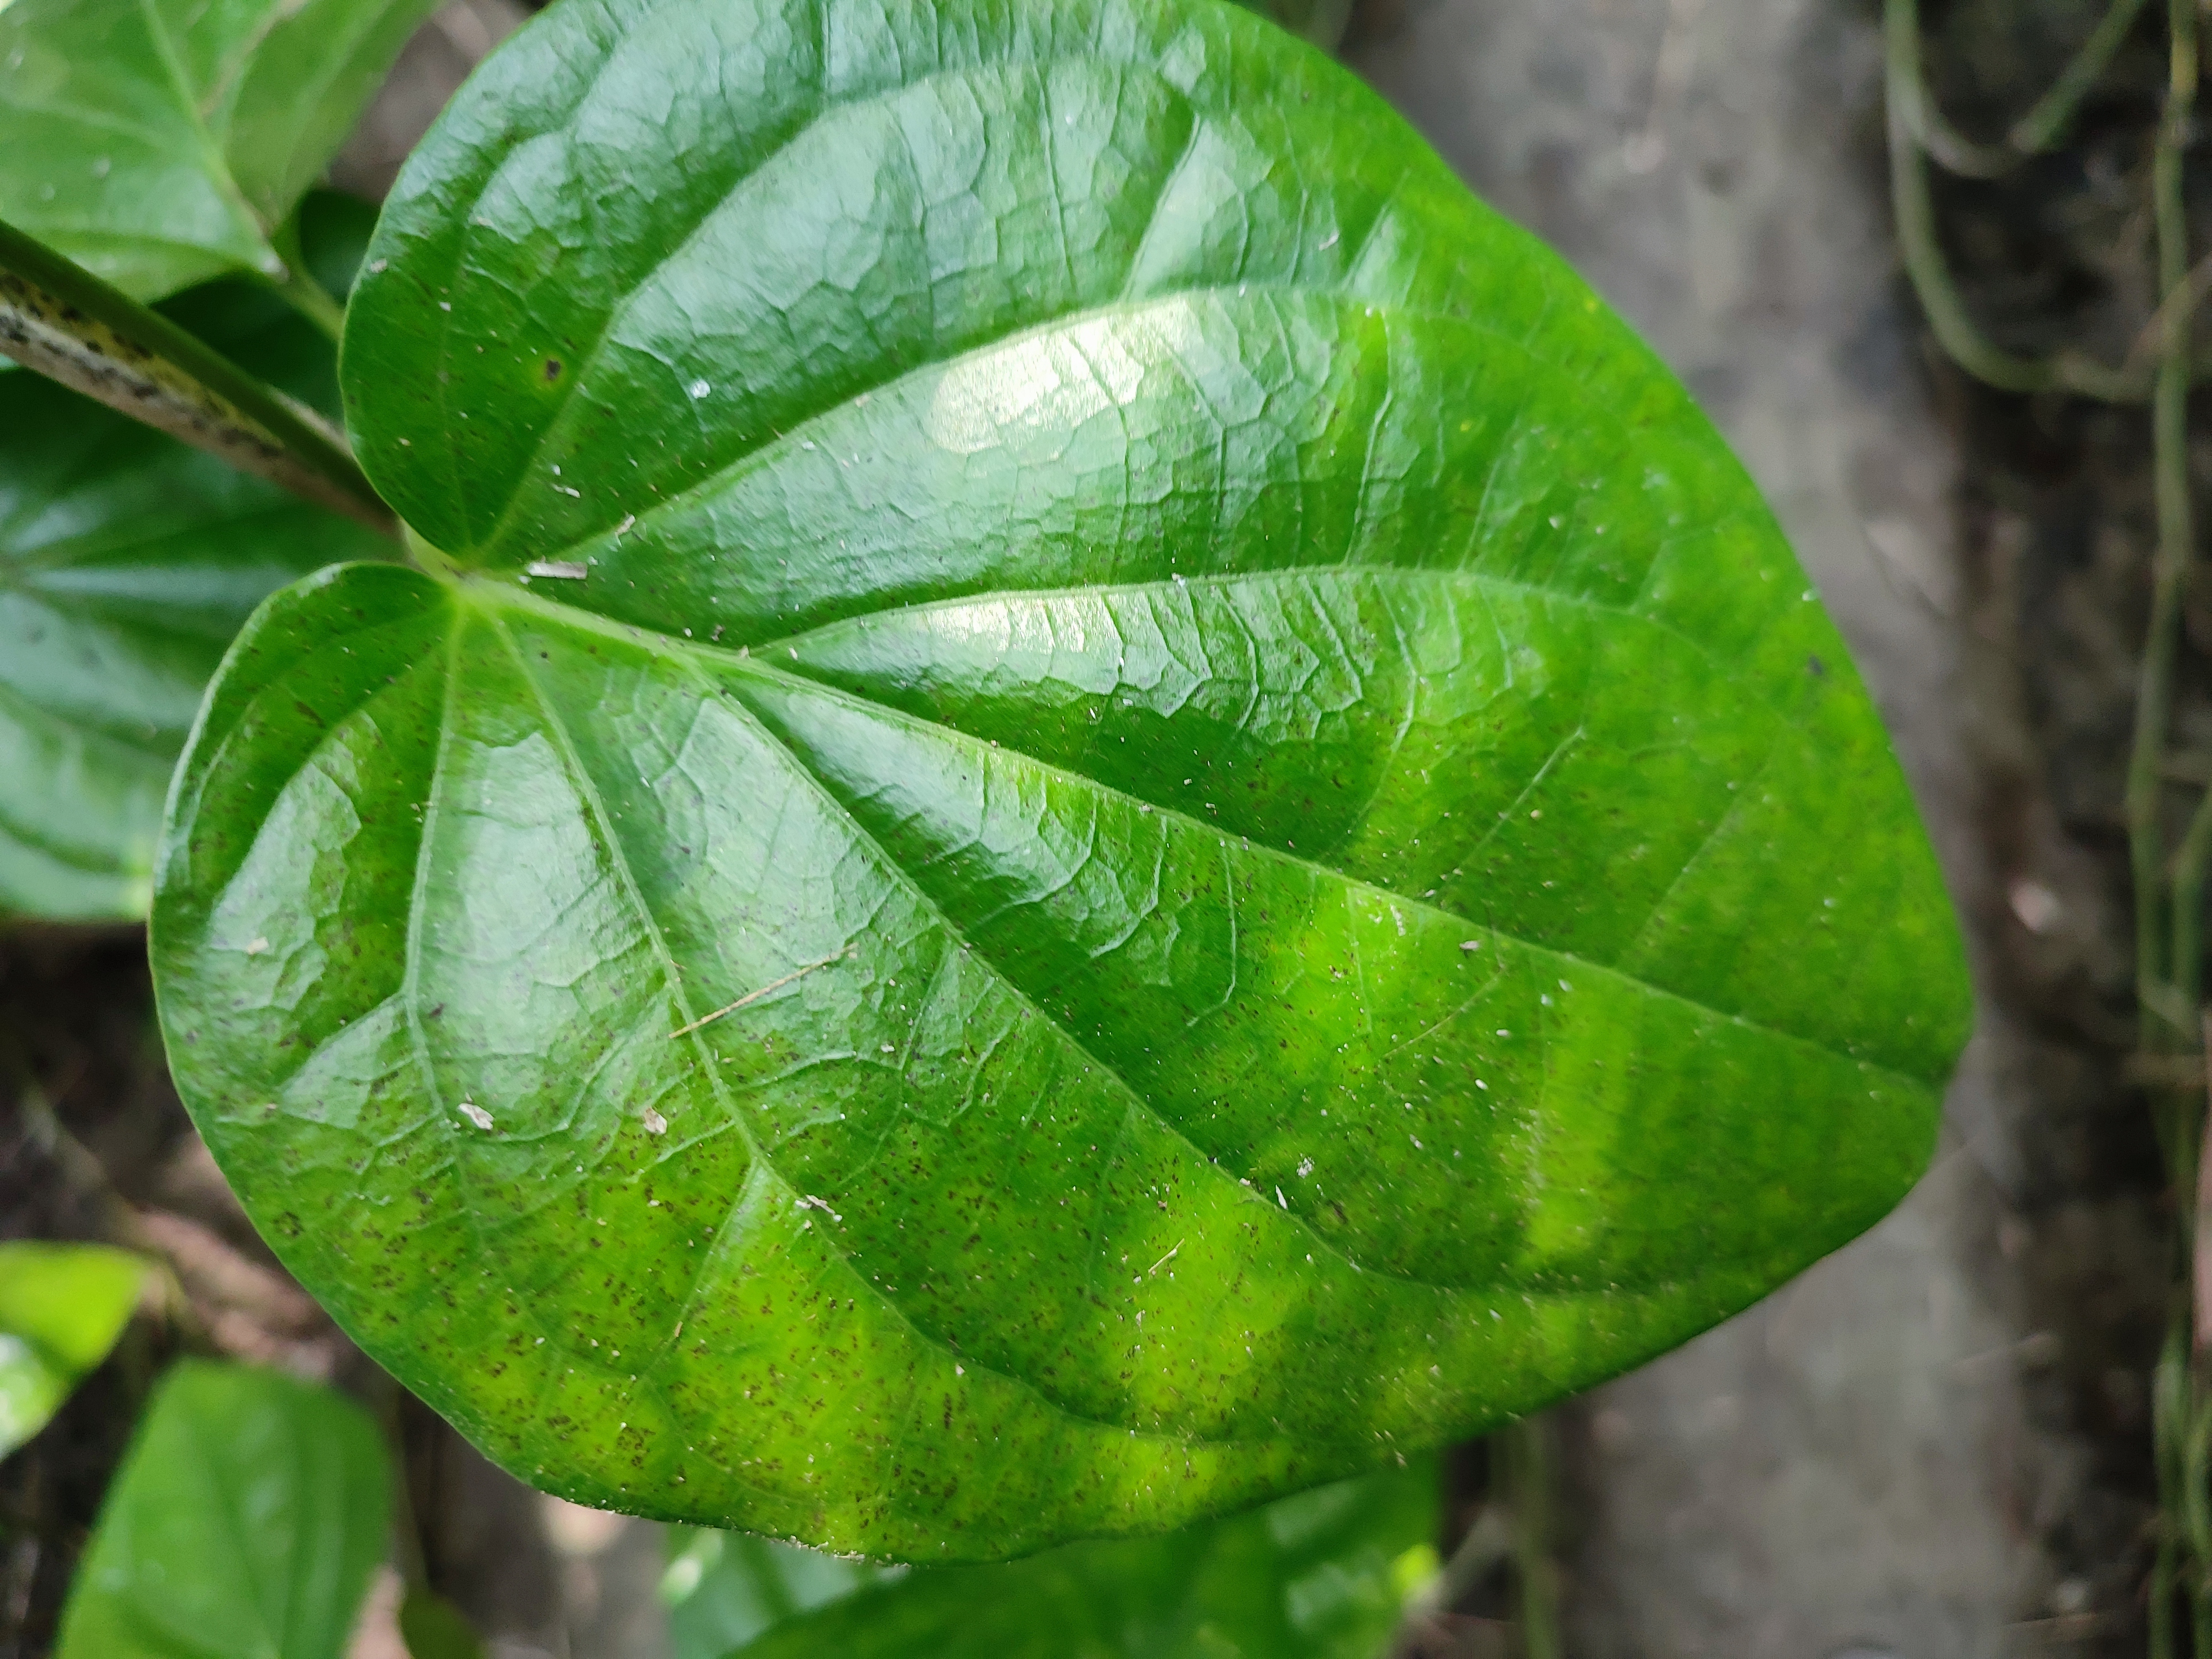
Label: Healthy_Leaf